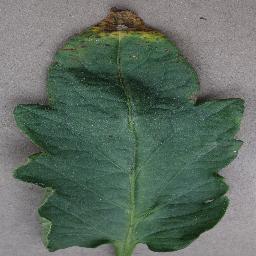
Label: Tomato___Bacterial_spot